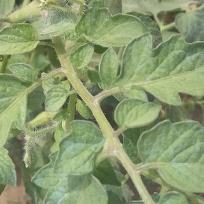
Crop: Tomato
Condition: healthy-leaf